Music of Latin America

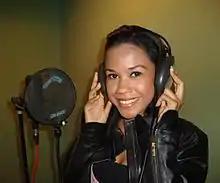
Karla Cubias

Traditional Ecuadorian music can be classified as mestizo, Indian and Afro-Ecuadorian music. Mestizo music evolved from the interrelation between Spanish and Indian music. It has rhythms such as "pasacalles", "pasillos", "albazos" and "sanjuanitos", and is usually played by stringed instruments. There are also regional variations: coastal styles, such as "vals" (similar to Vals Peruano (Waltz)) and "montubio" music (from the coastal hill country).